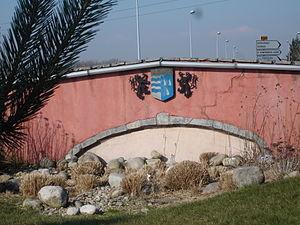
Mions (69)
Mions est une commune française située dans la métropole de Lyon en région Auvergne-Rhône-Alpes. Les habitants de Mions sont appelés les Miolands.